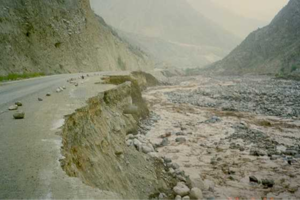
El Niño désigne à l'origine un courant côtier saisonnier chaud au large du Pérou et de l'Équateur mettant fin à la saison de pêche. Le terme désigne maintenant par extension le phénomène climatique particulier, différent du climat usuel, qui se caractérise par des températures anormalement élevées de l'eau dans la partie Est de l'océan Pacifique Sud, représentant une extension vers le Sud du courant chaud péruvien. Il a été relié à un cycle de variation de la pression atmosphérique globale entre l'Est et l'Ouest du Pacifique, nommé l'oscillation australe, et les deux phénomènes sont réunis sous le titre de ENSO.
Le Pérou, en forme longue la république du Pérou, en espagnol Perú et República del Perú, en quechua Piruw et Piruw Republika et en aymara Piruw et Piruw Suyu, est un pays situé dans l'Ouest de l'Amérique du Sud. Entouré par l'Équateur au nord-ouest, la Colombie au nord-nord-est, le Brésil au nord-est, la Bolivie au sud-est, le Chili au sud-sud-est et l'océan Pacifique à l'ouest-sud-ouest, il est le troisième pays du sous-continent par sa superficie : 1 285 220 km², et le quatrième par sa population : environ 32 millions d'habitants.